McDonald Farm (Xenia, Ohio)

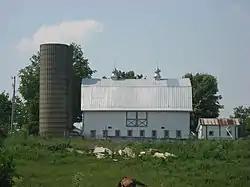
A silo and barn at the farm

The McDonald Farm is a historic agricultural complex near the city of Xenia in Greene County, Ohio, United States. It has been named a historic site, largely because of a quarry on the farm, which supplied stone for the Washington Monument.